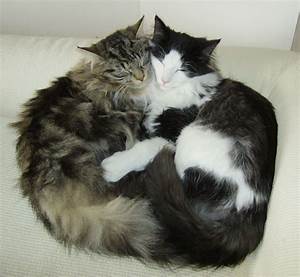
Label: gatto